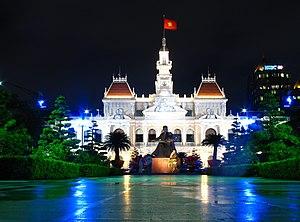
Le Viêt Nam est divisé en 58 provinces. Il existe également cinq municipalités qui ont des organisations administrative et exécutive similaires à celles des provinces.